Jay-Z

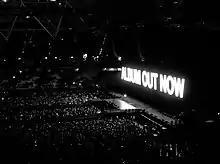
Jay-Z announcing the "Everything Is Love" album in London in 2017

In early June 2017, posters were displayed in New York City and Los Angeles, and banner ads were placed on the Internet promoting a Tidal-related project titled "". A teaser ad was aired during the NBA Finals on June 7 featuring actors Mahershala Ali, Lupita Nyong'o and Danny Glover in a one-minute video, ending in "4:44 – 6.30.17, Exclusively on Tidal". On June 18, the project was confirmed to be a new Jay-Z album, and a clip featuring a song titled "Adnis" was posted on Sprint's YouTube page.